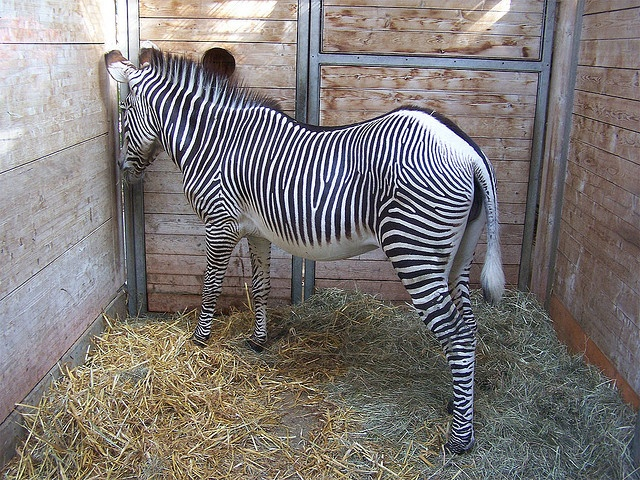
A zebra in a stall looking into the corner.
a zebra standing in the corner of a stall
The zebra is being kept by itself in the stall.
A lonely, single zebra in the zoo pen.
A zebra in a wood box trying to look out.